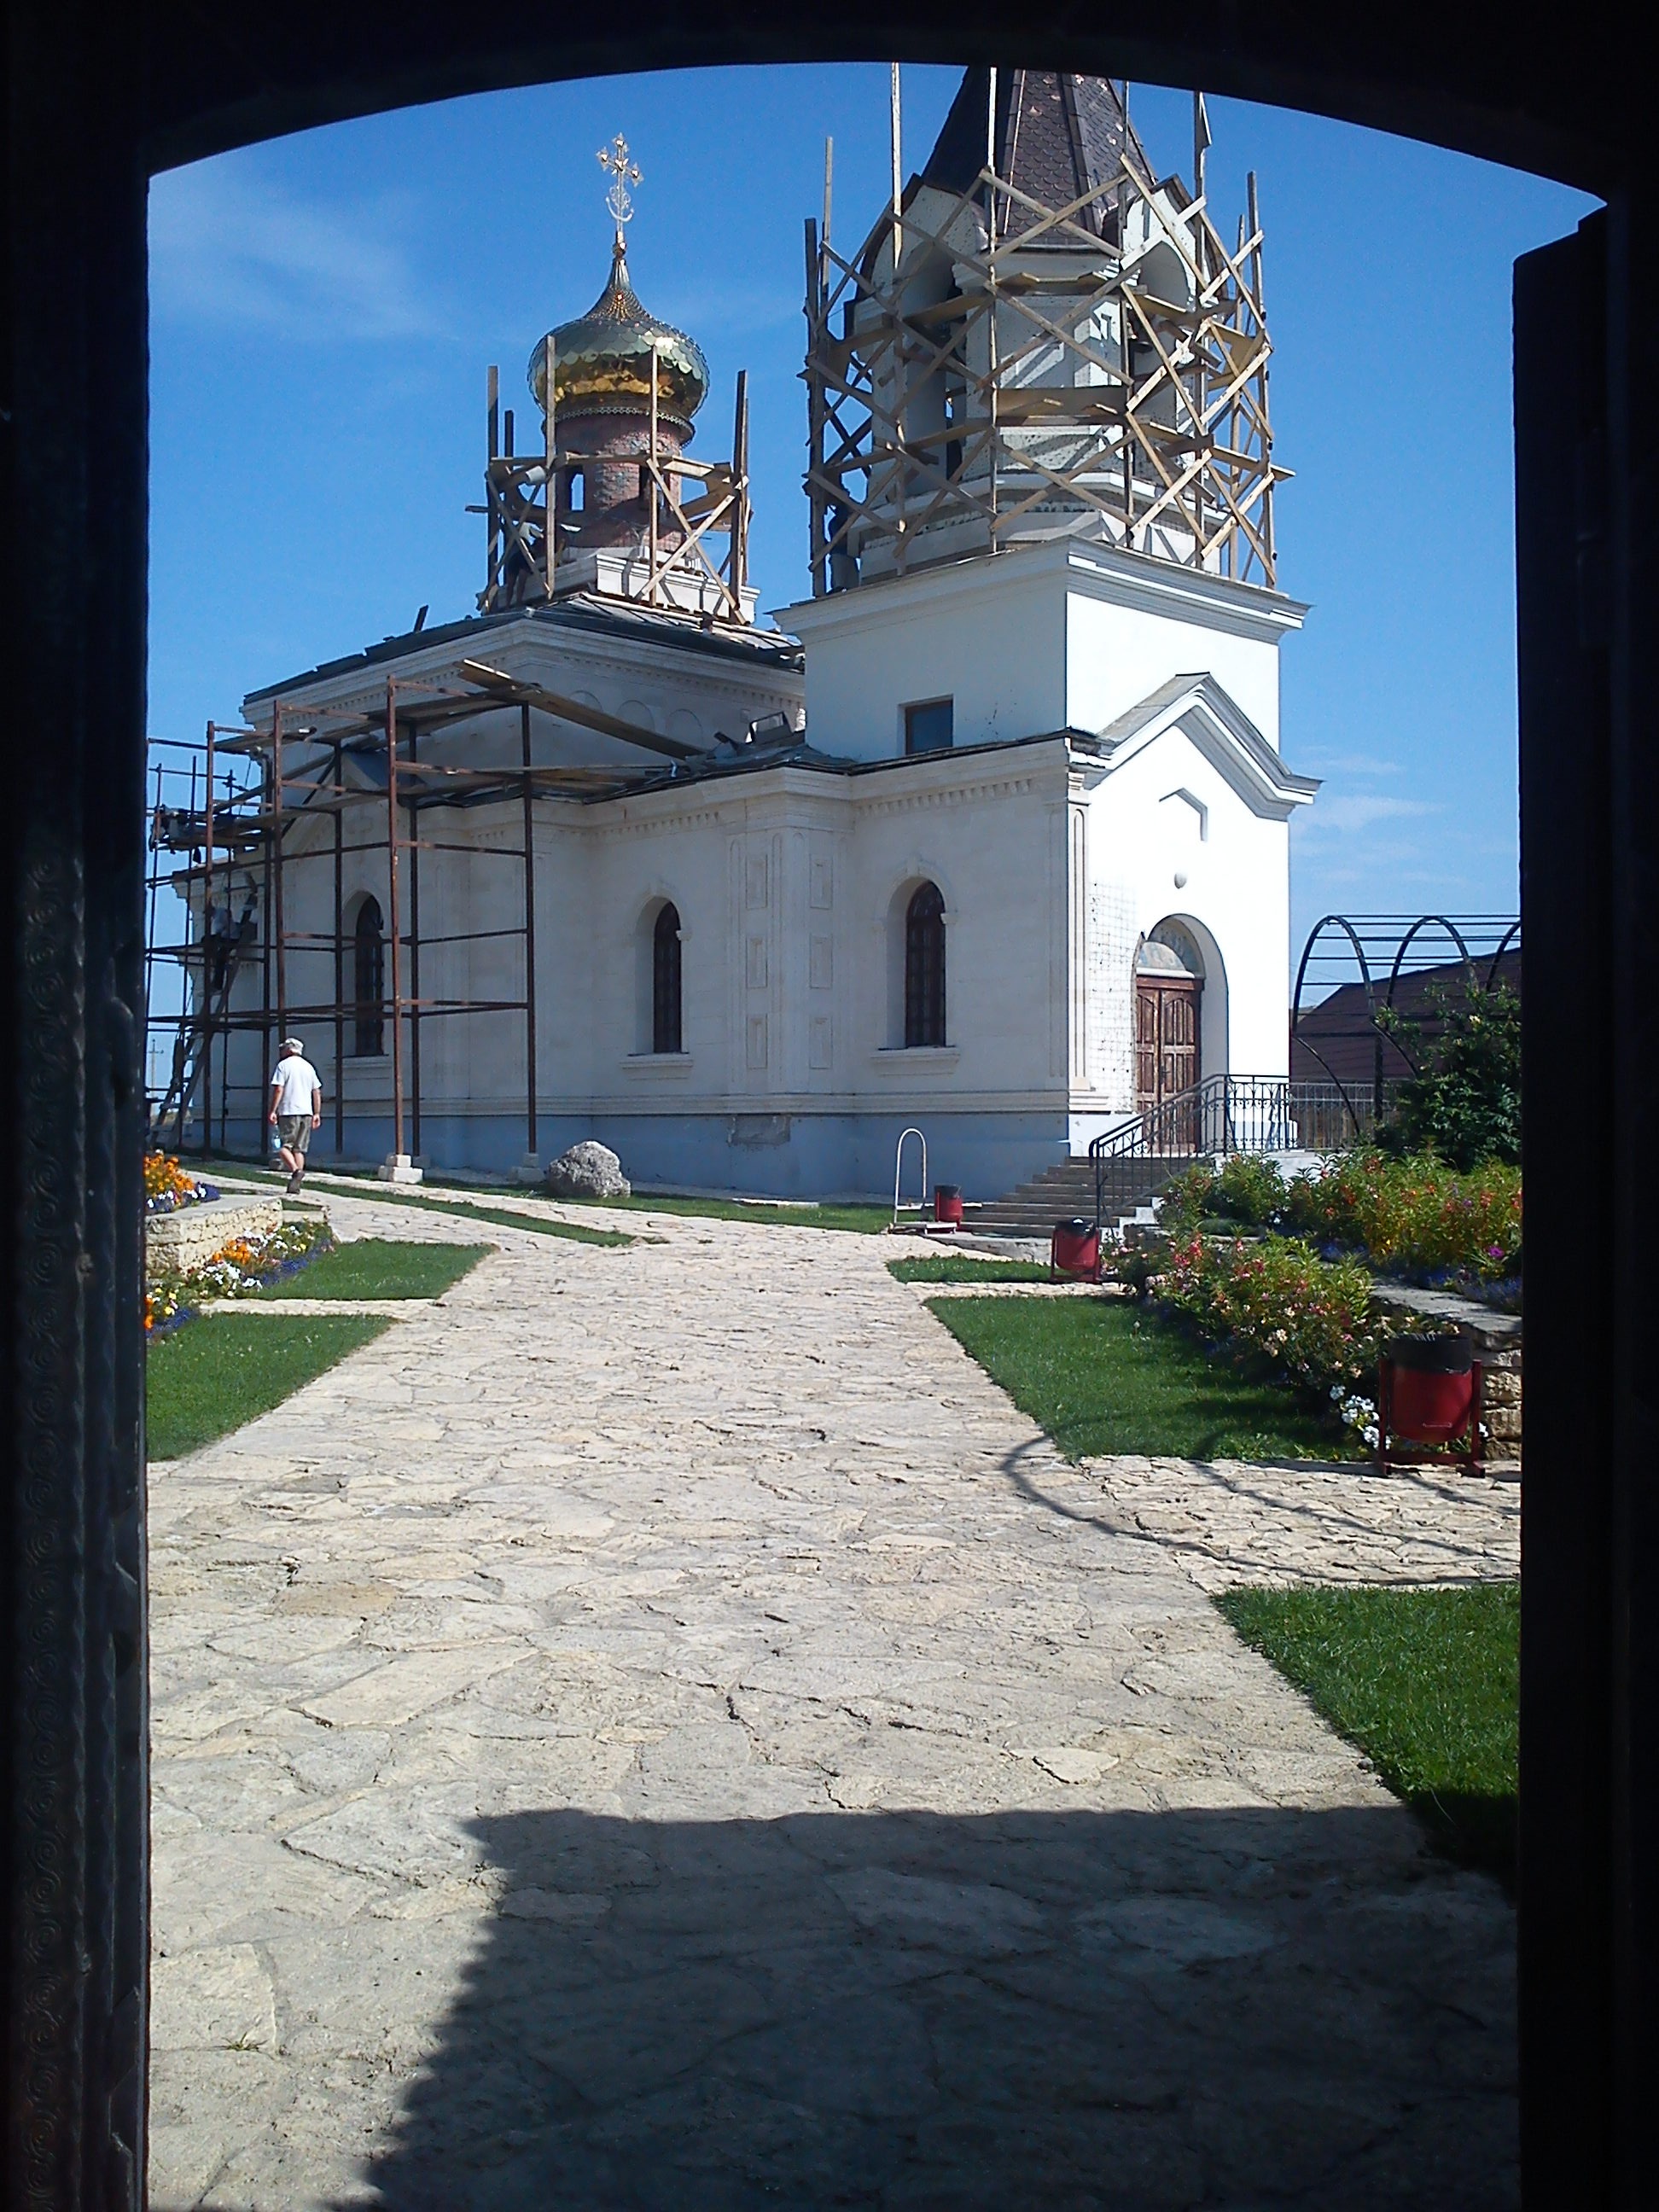
architecture, house, building, travel, tower, landmark, facade, church, chapel, place of worship, monastery, estate, moldova, chisinau